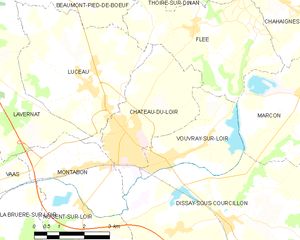
Carte des communes françaises